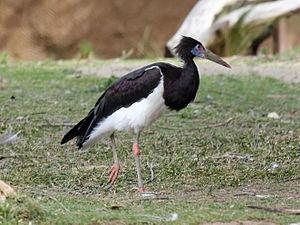
La Cigogne d'Abdim ou Cigogne à ventre blanc, critère très voyant quand elle étend les ailes, est une espèce d'échassier de la famille des Ciconiidae.